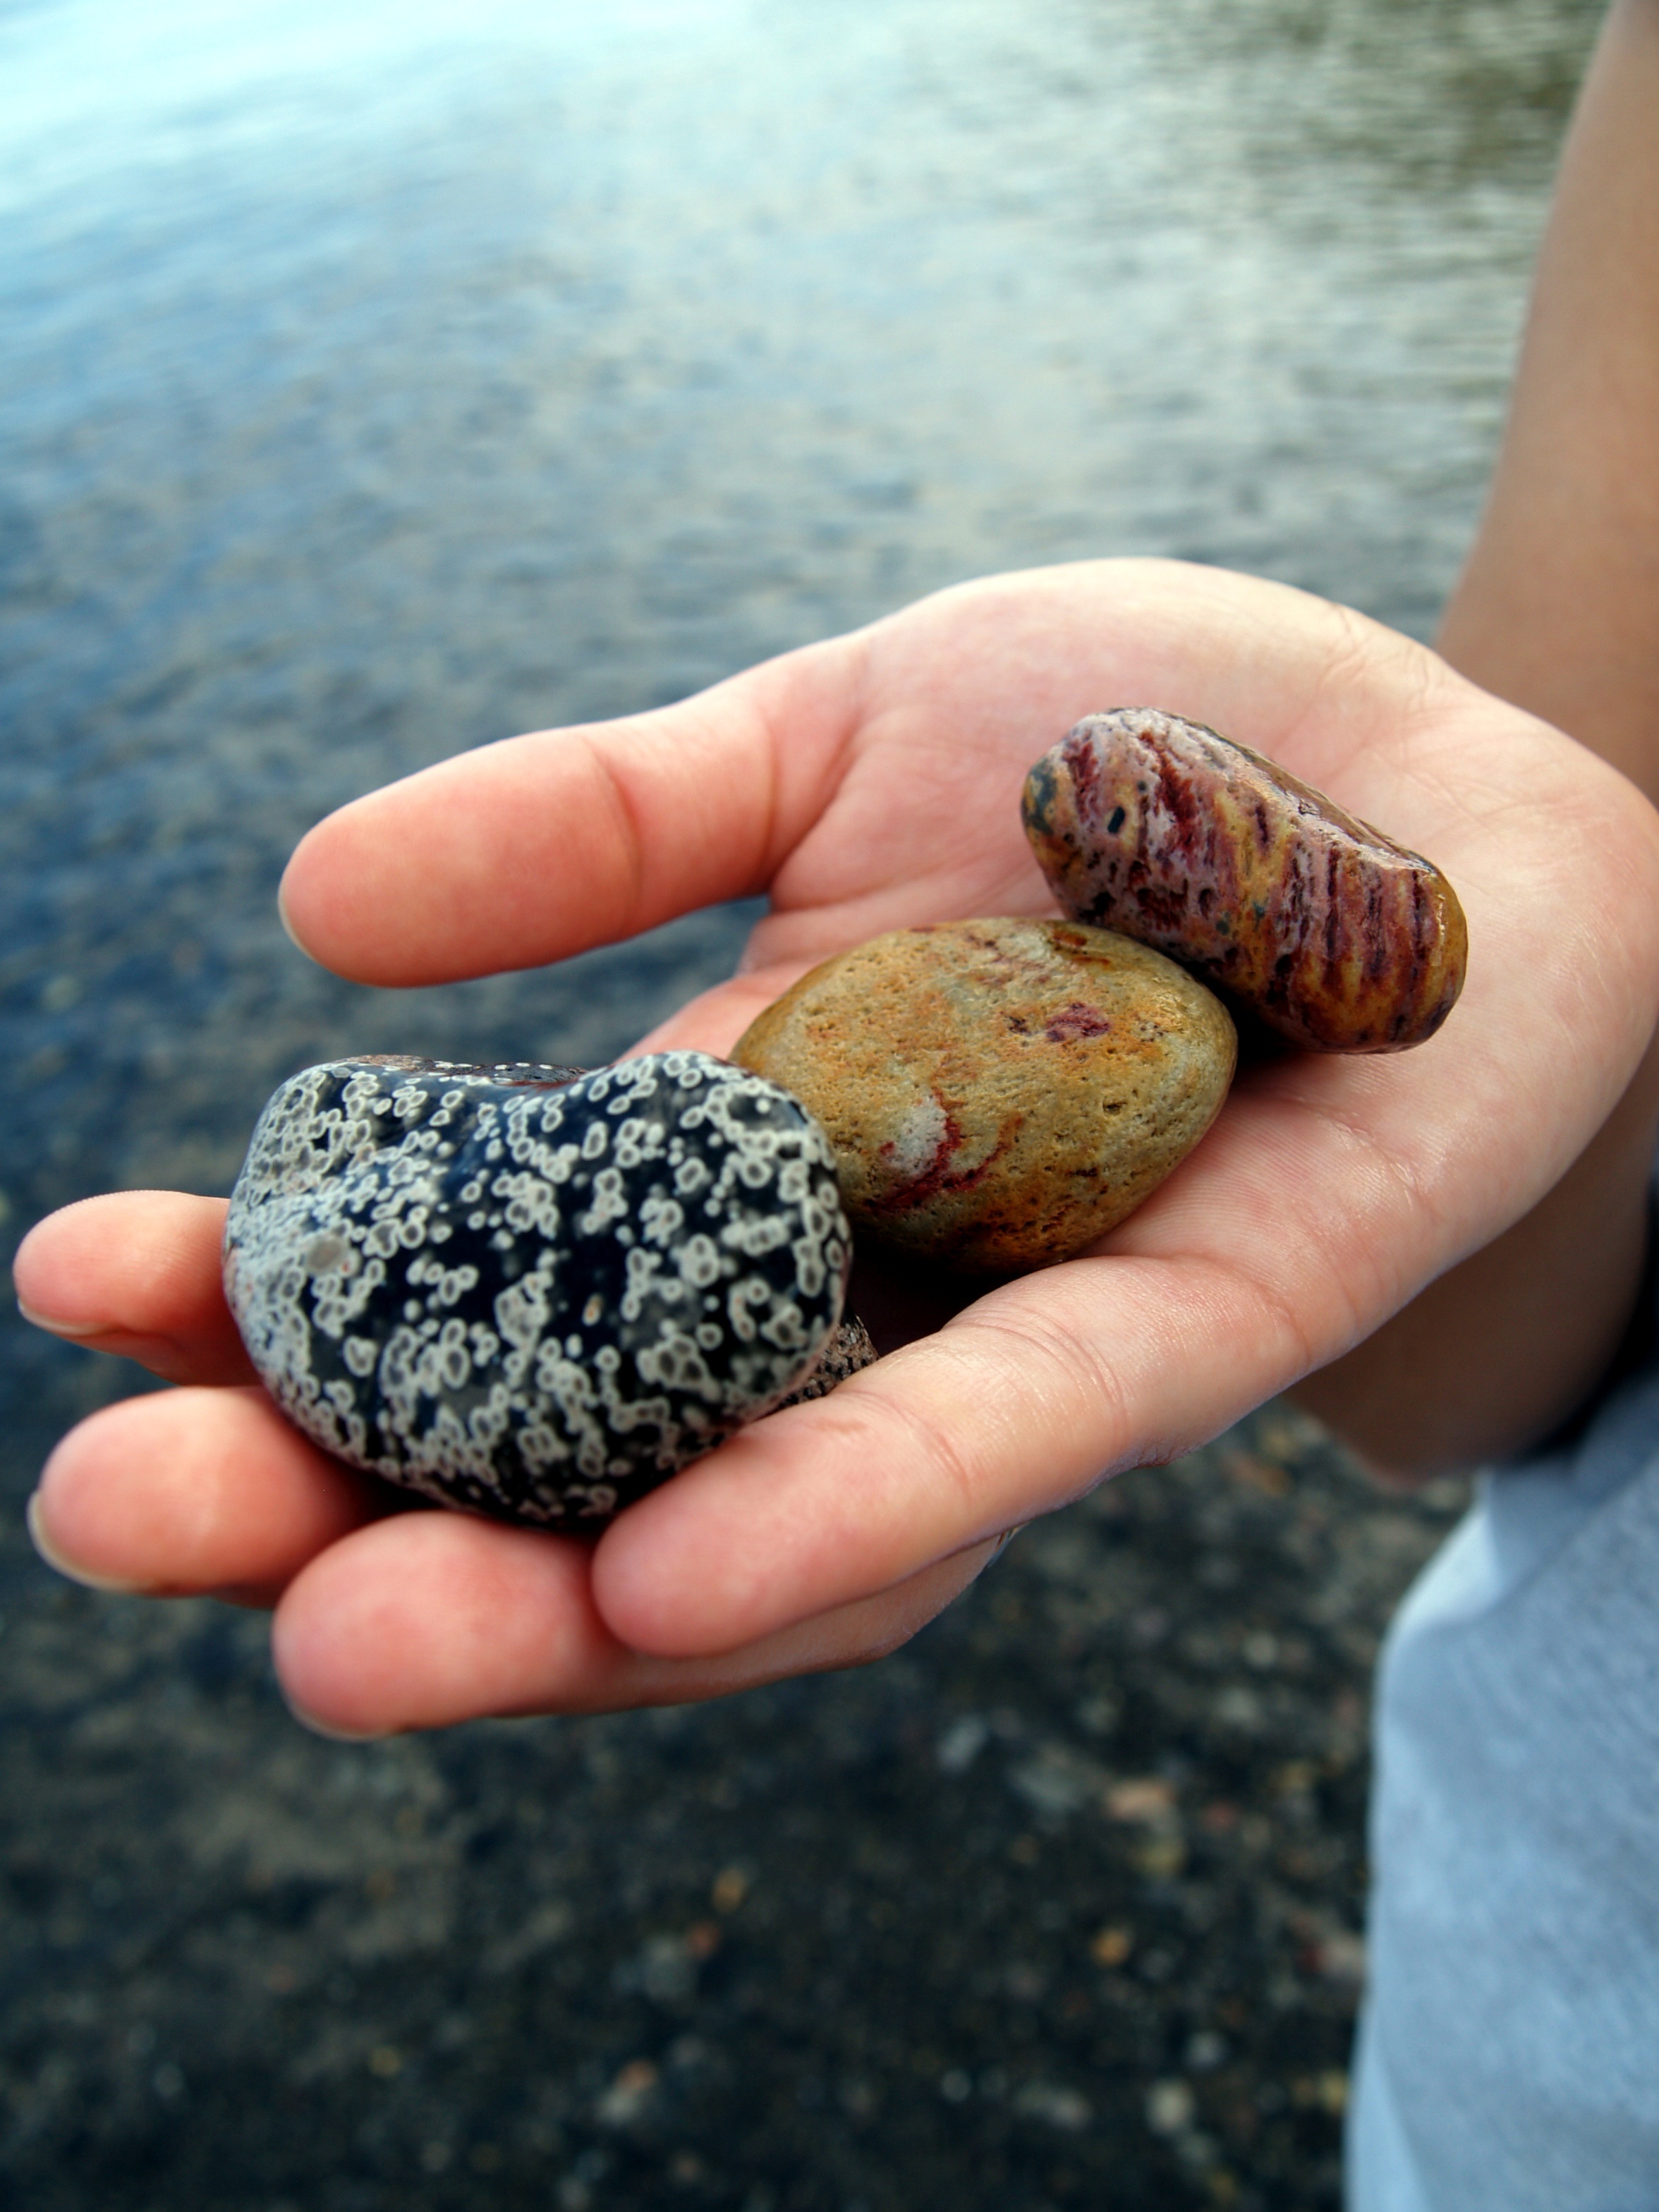
hand, water, rock, person, woman, female, young, finger, food, produce, show, biology, soil, colorful, arm, close up, stones, geology, body, macro photography